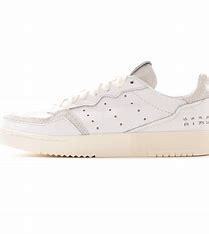
Brand: Adidas
Model: Supercourt